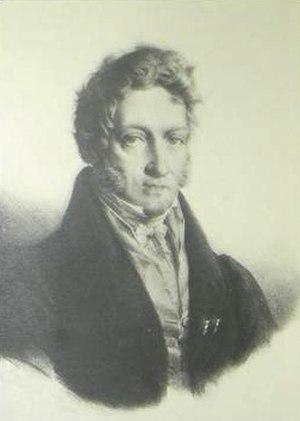
Le baron Joseph van der Linden d'Hooghvorst, né le 24 juin 1782 à Bruxelles et mort le 13 décembre 1846 à Bruxelles, est un homme politique libéral belge. Il est le frère d'Emmanuel Van der Linden d'Hooghvorst.